1993 Storm of the Century

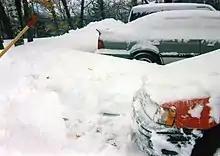
Partially dug out car at Fort Devens, Massachusetts, after the storm

The storm complex was large and widespread, affecting at least 26 US states and much of eastern Canada. It brought in cold air along with heavy precipitation and hurricane-force winds which, ultimately, caused a blizzard over the affected area; this also included thundersnow from Georgia to Pennsylvania and widespread whiteout conditions. Snow flurries were seen in the air as far south as Jacksonville, Florida, and some areas of central Florida received a trace of snow. The storm severely impacted both ground and air travel. Airports were closed all along the eastern seaboard, and flights were cancelled or diverted, thus stranding many passengers along the way. Every airport from Halifax, Nova Scotia, to Tampa, Florida was temporarily closed due to the storm. Highways were also closed or restricted all across the affected region, even in states generally well prepared for snow emergencies.